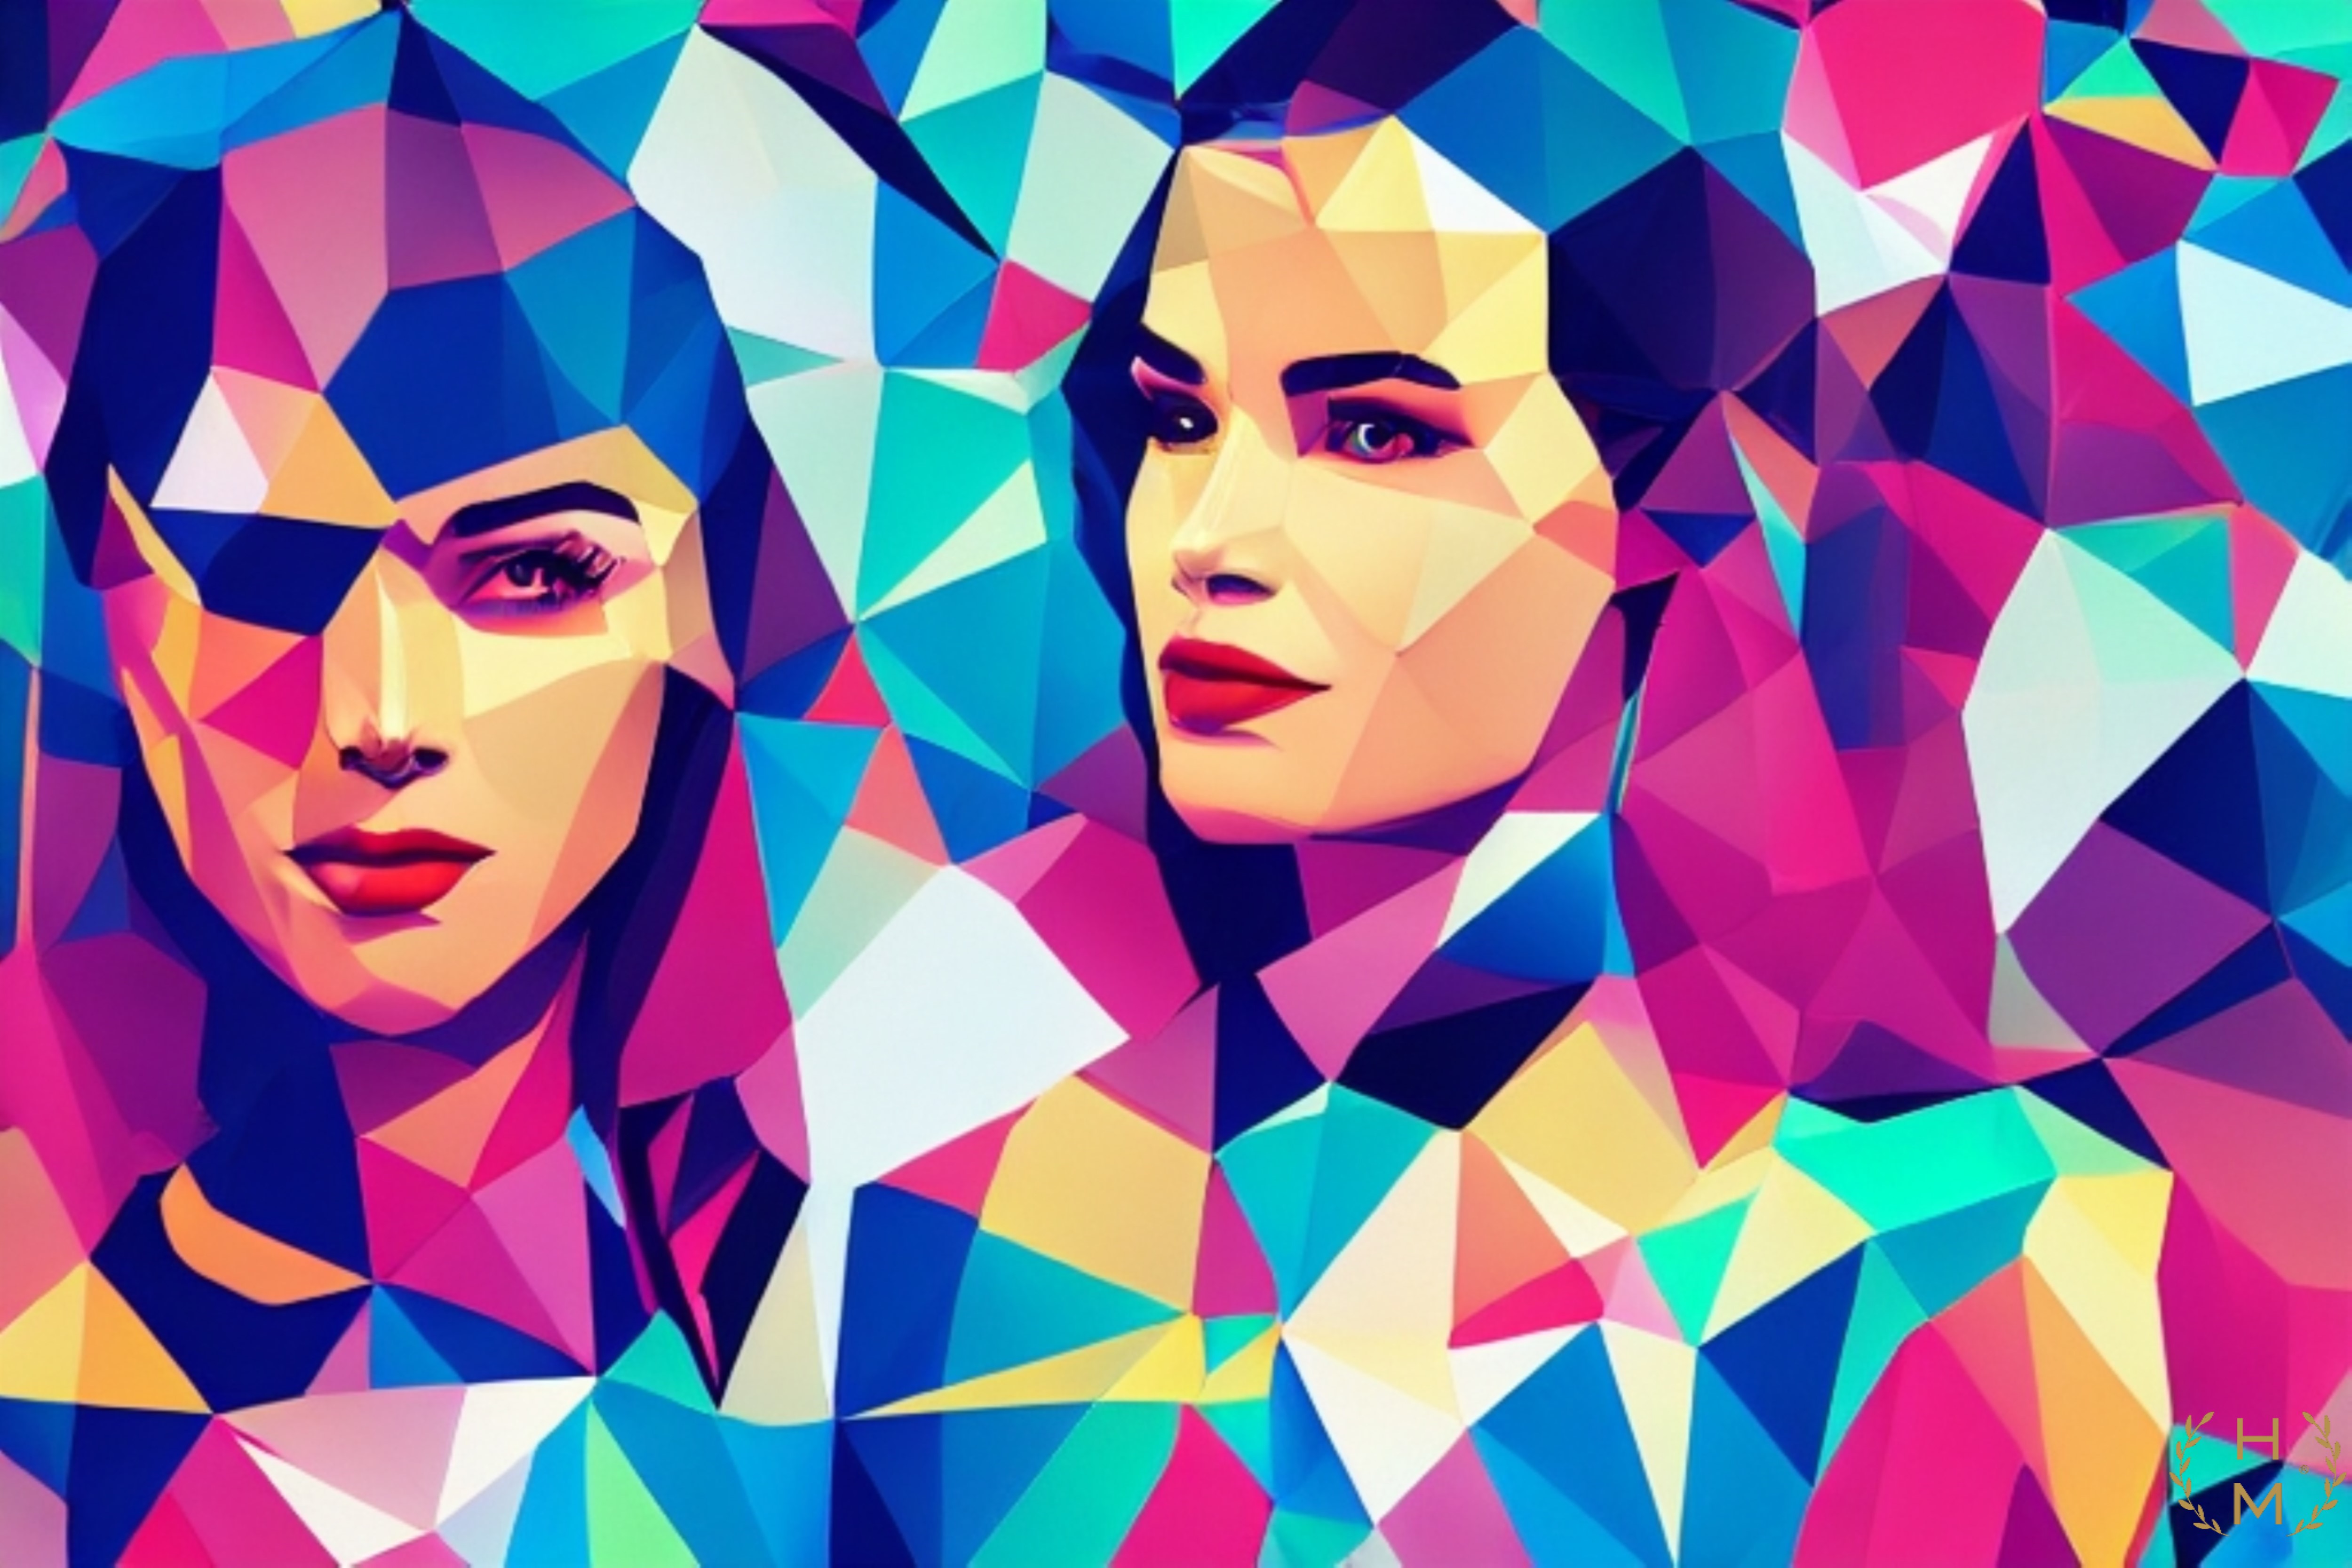
painting, art, artist, artwork, drawing, contemporary art, photography, illustration, paint, love, design, sketch, fine art, abstract art, creative, abstract, acrylic painting, nature, watercolor, art gallery, oil painting, gallery, modern art, abstract painting, digital art, contemporary painting, art collector, style, girl, woman, fashion, mort, pink, font, line, magenta, pattern, beauty, electric blue, graphics, visual arts, event, Art paint, graphic design, symmetry, circle, gesture, rectangle